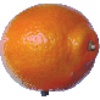
Label: tangelo